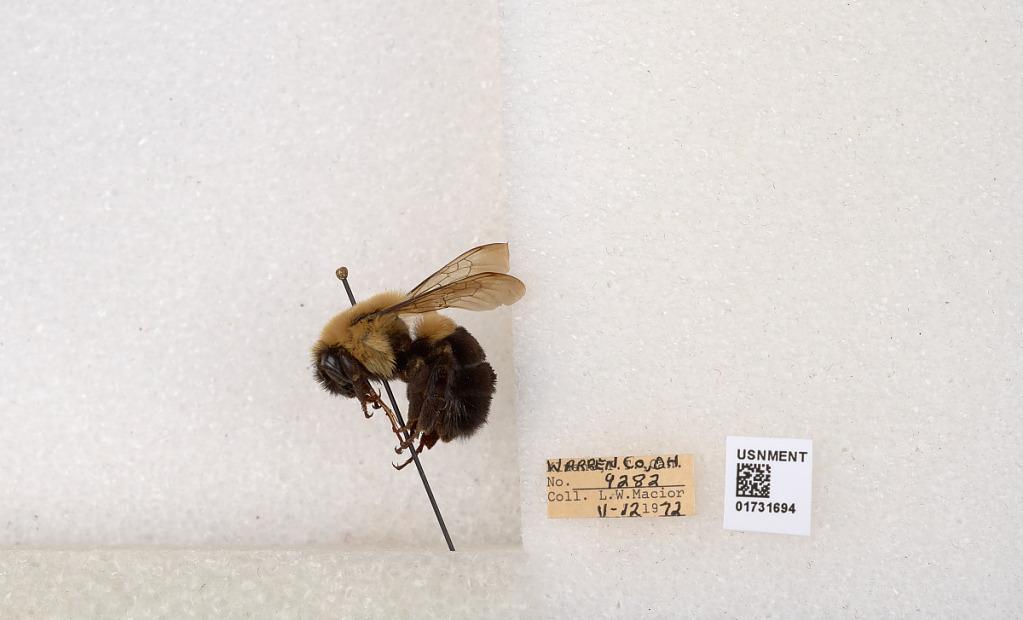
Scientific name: Bombus impatiens Cresson
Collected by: L. Macior
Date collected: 1972-5-12
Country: United States
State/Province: Ohio
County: Warren
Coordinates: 39.4276, -84.1668